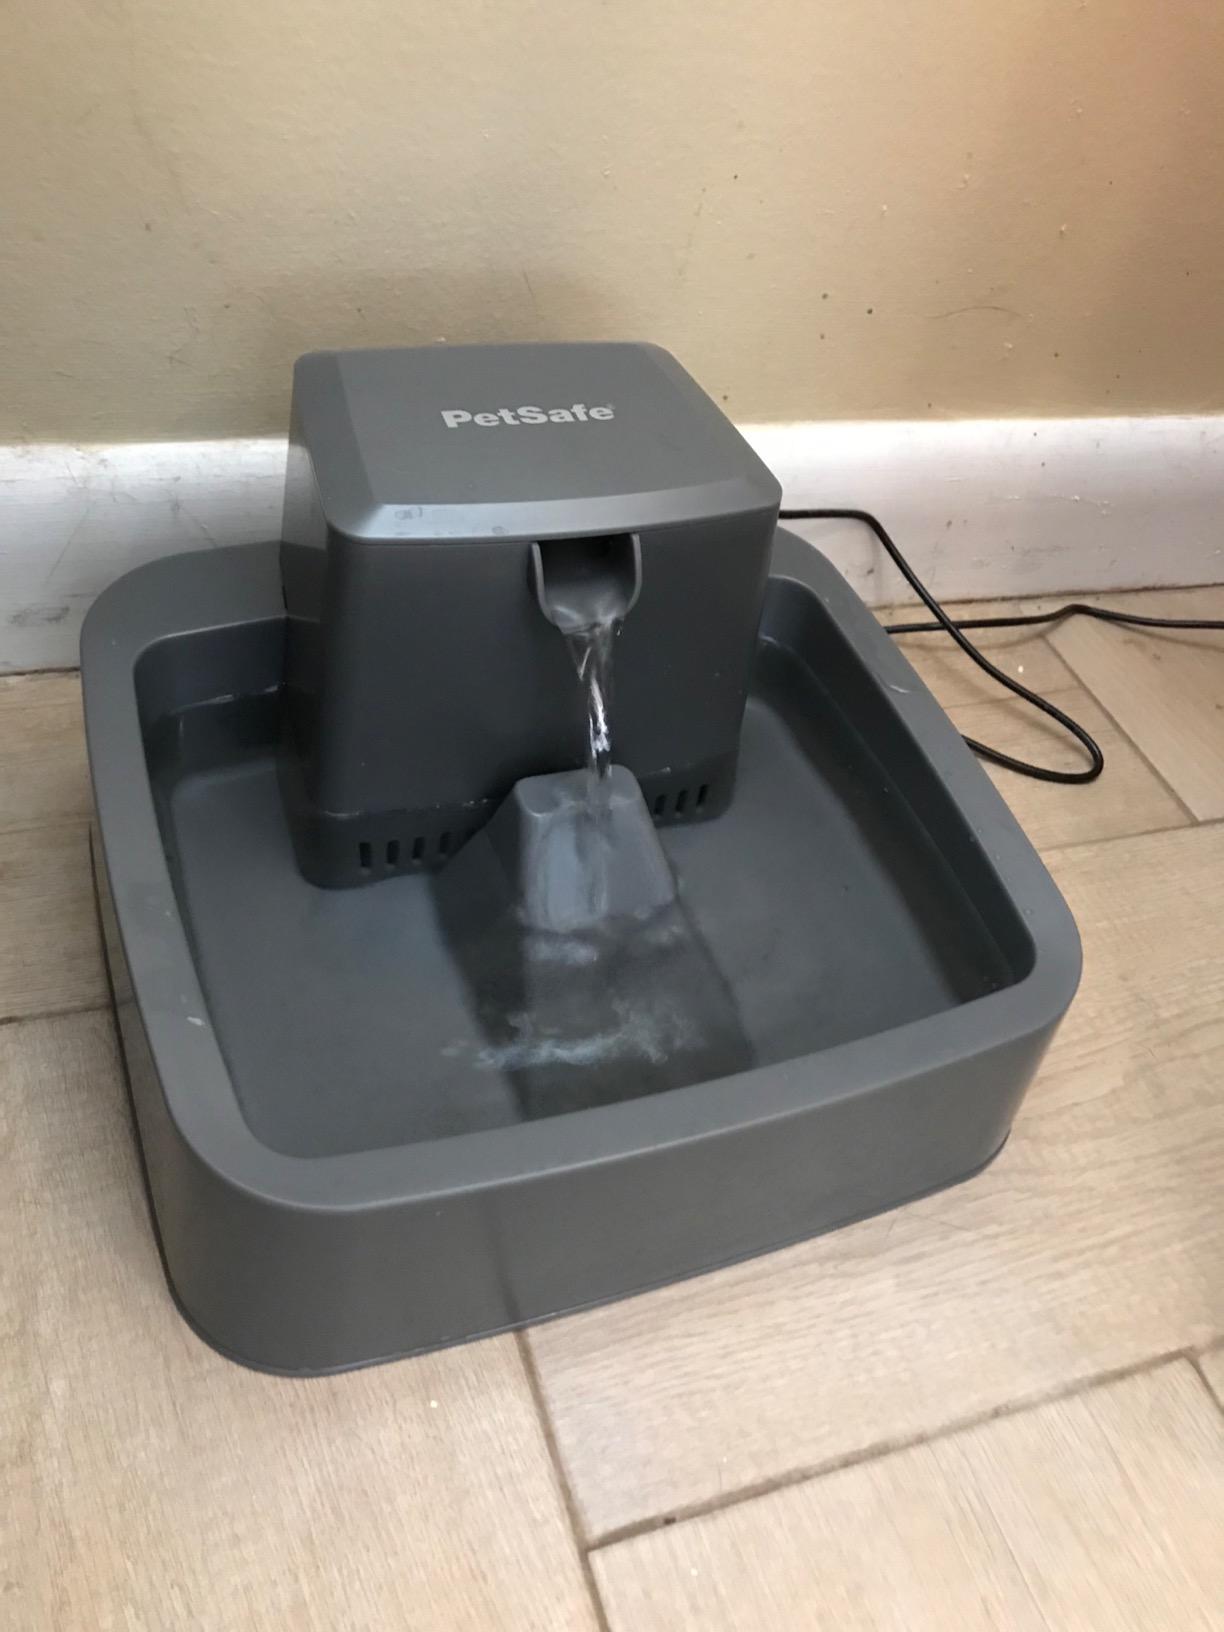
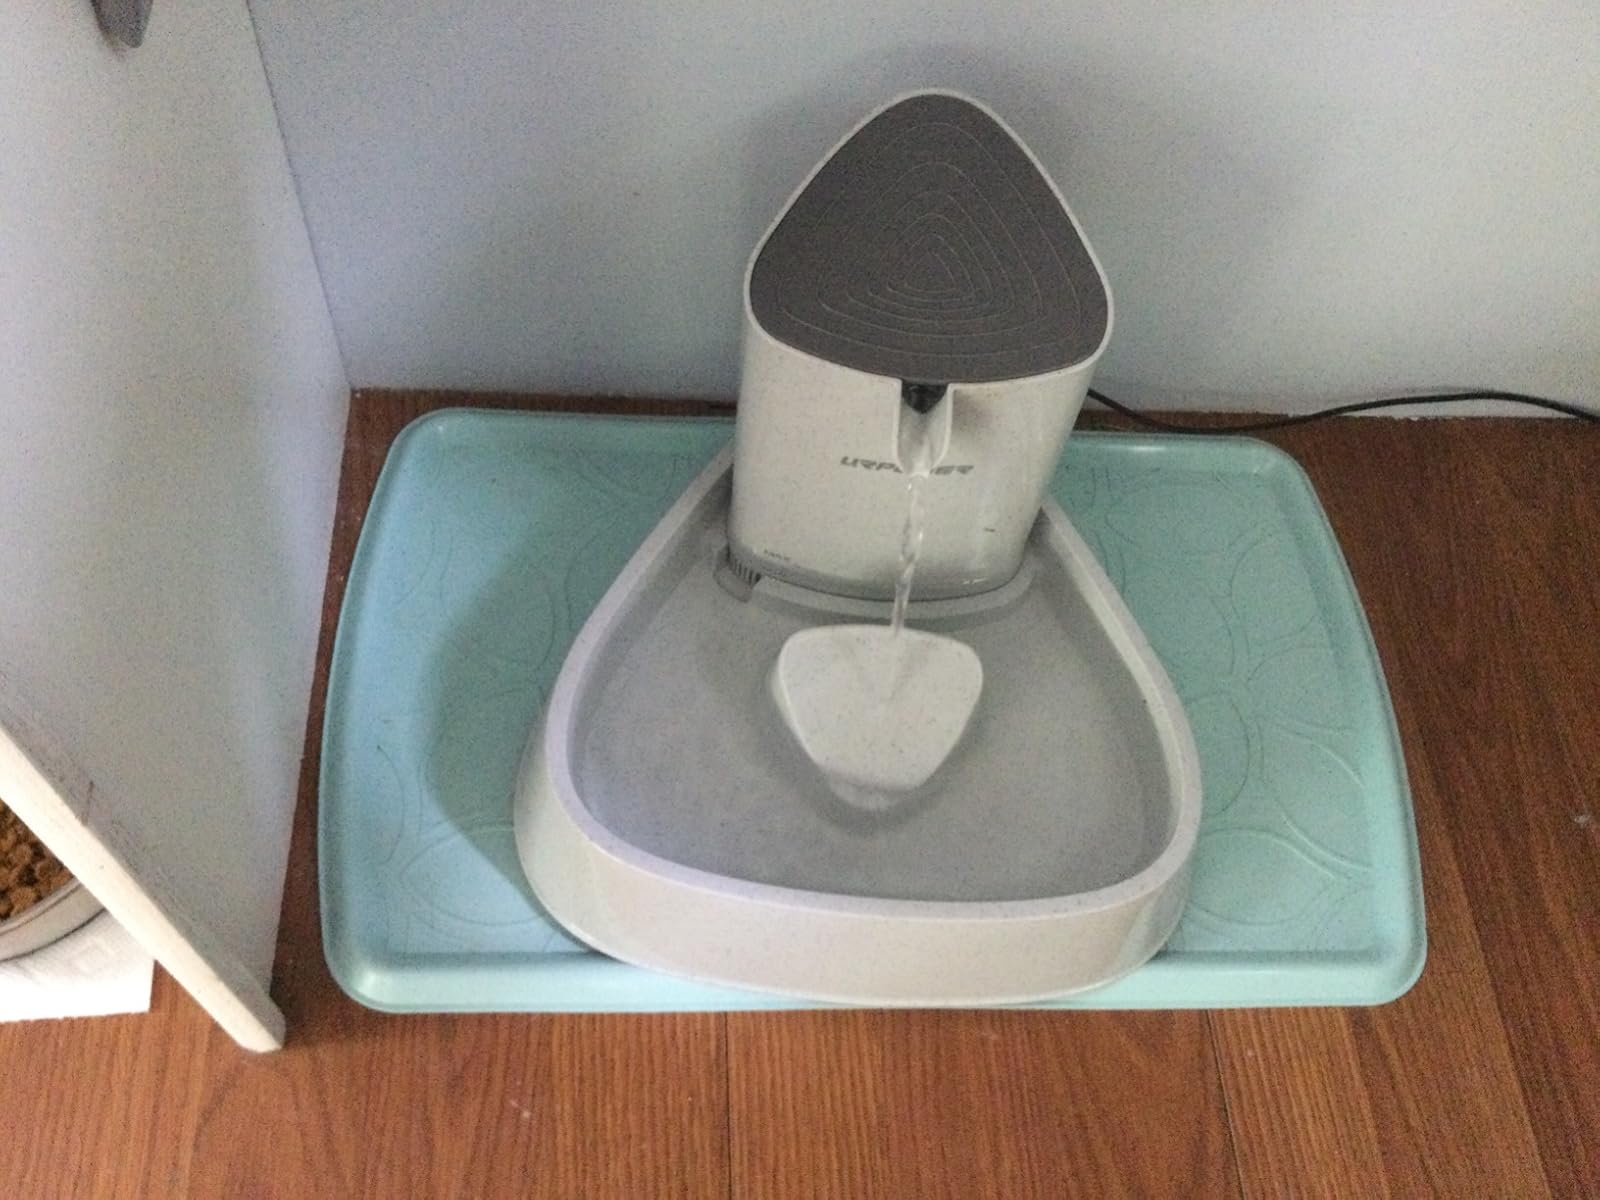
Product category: items_bowl
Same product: no